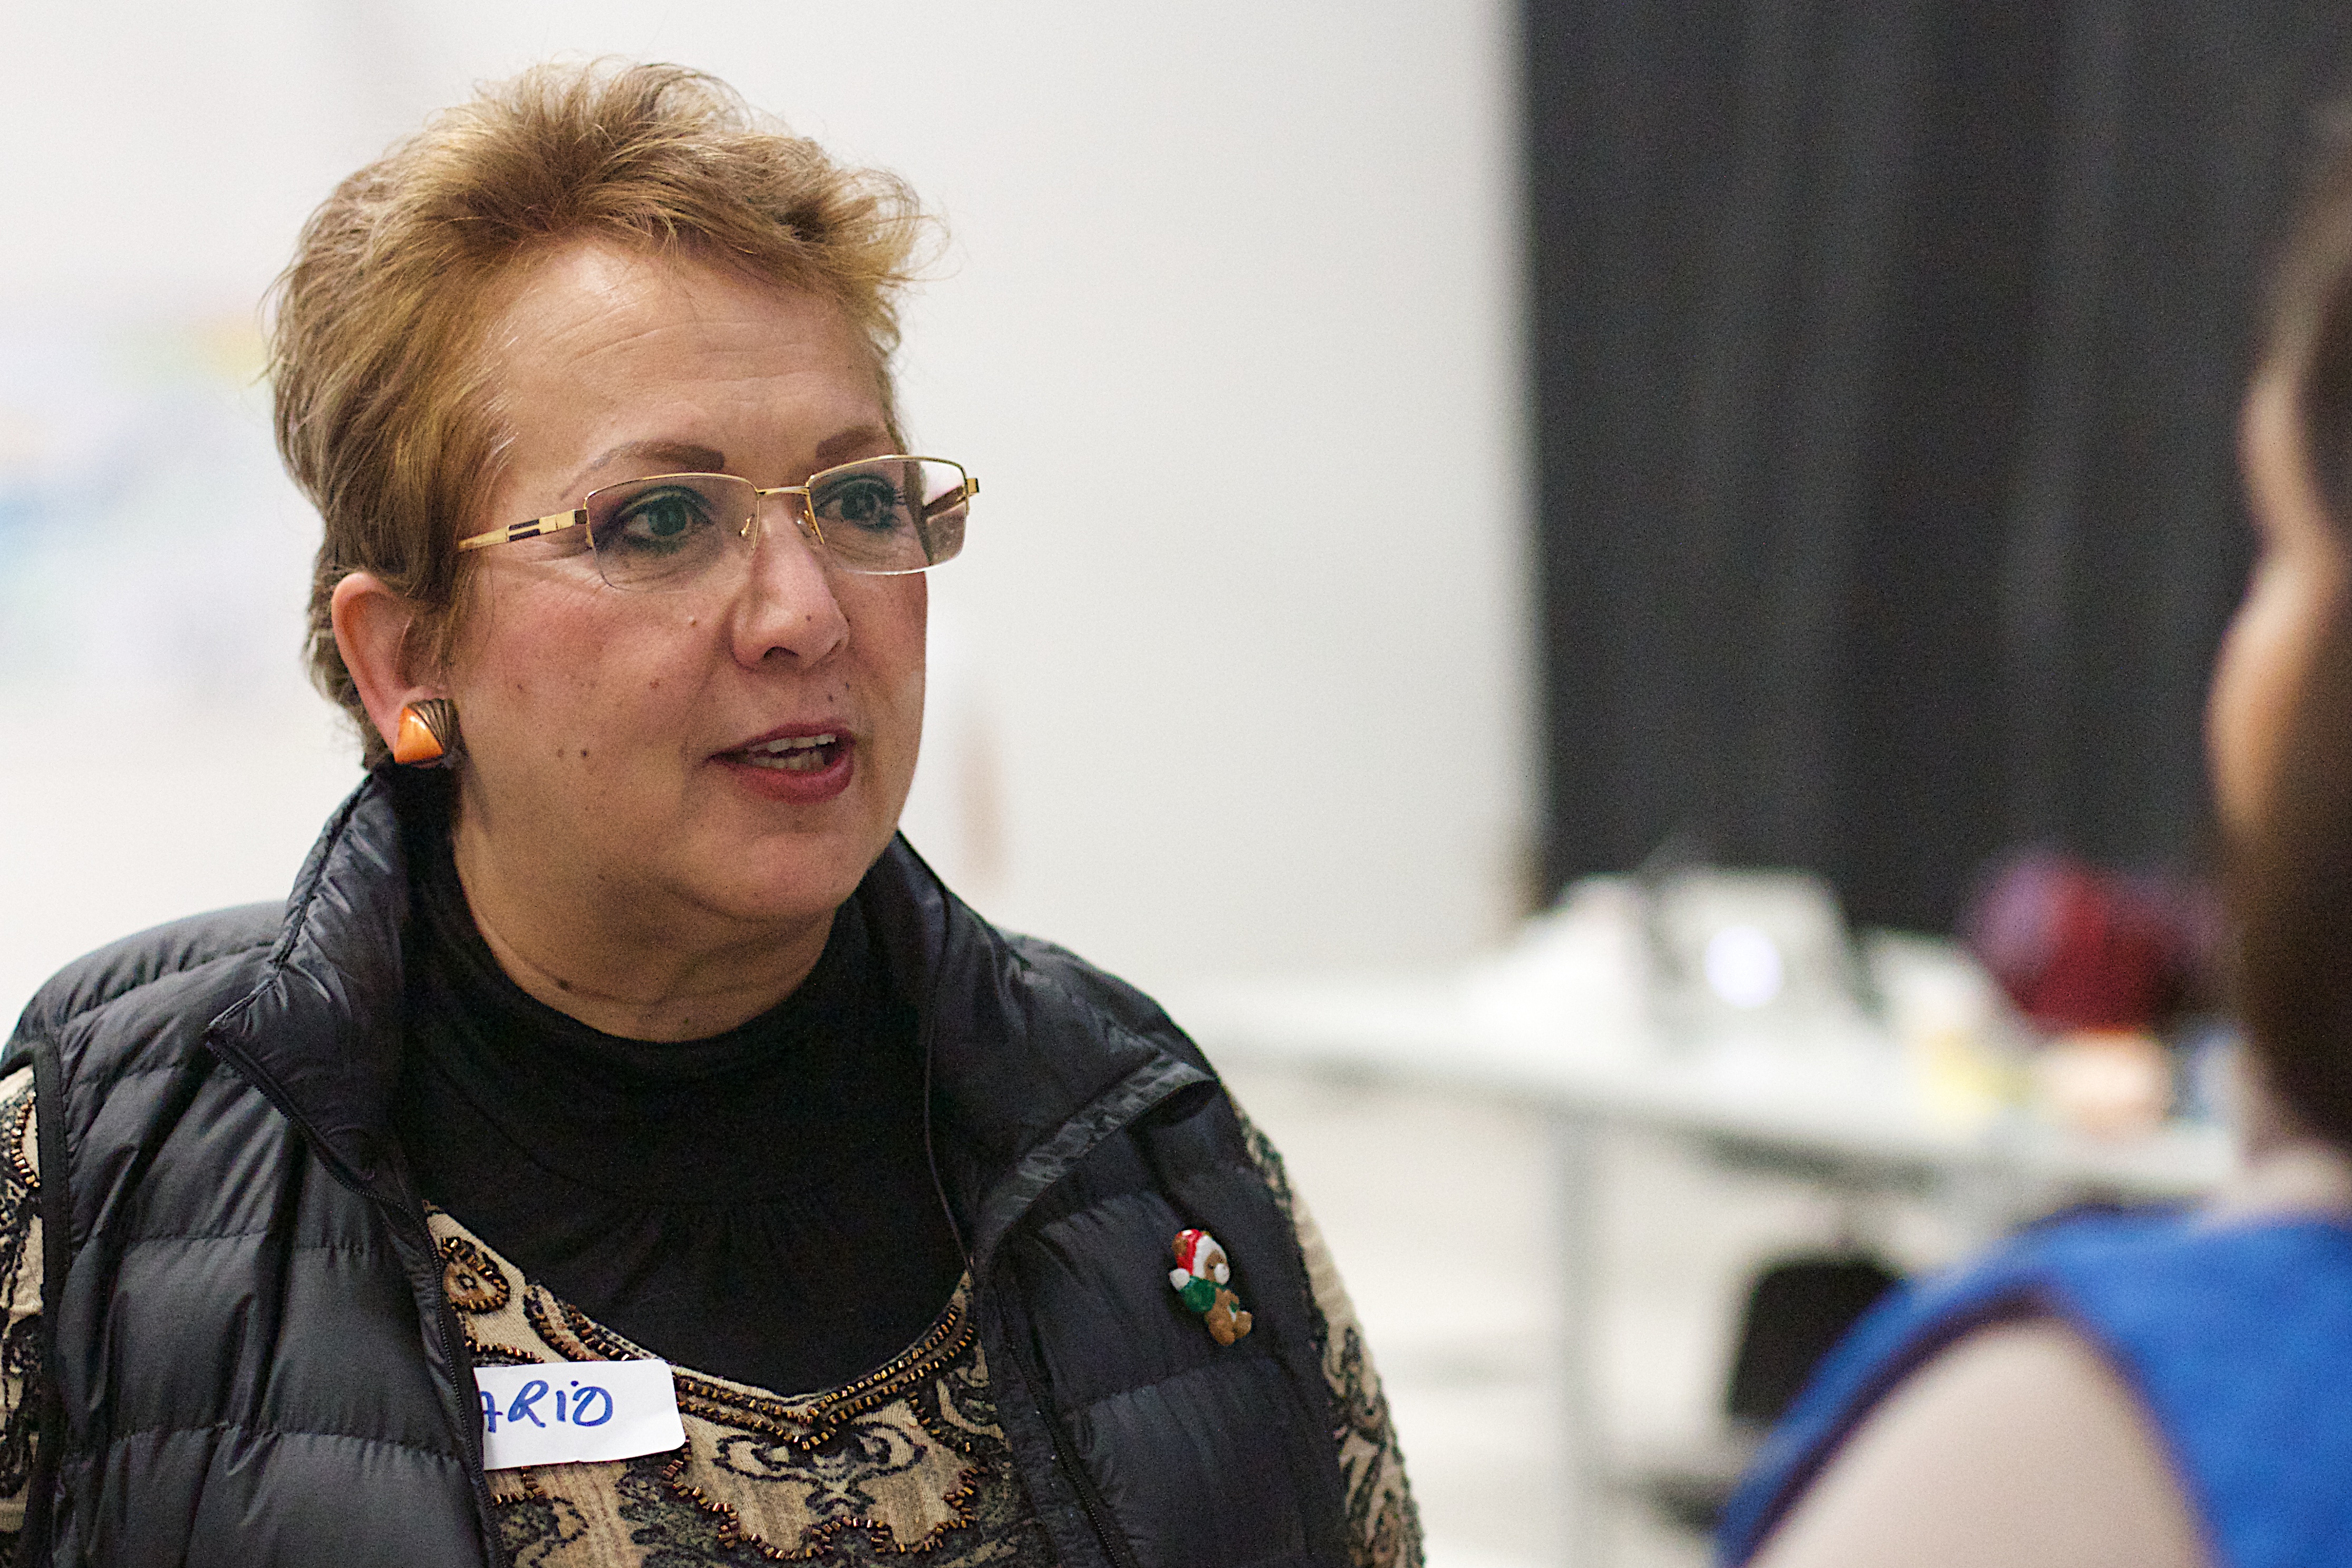
person, glasses, udgagora